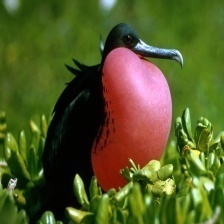
Species: FRIGATE
Scientific name: FREGATIDAE